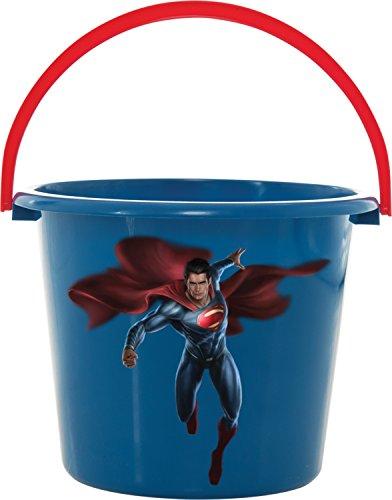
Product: Rubie's Costume Batman v Superman: Dawn of Justice Trick or Treat Pail
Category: Toys & Games | Dress Up & Pretend Play | Accessories
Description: Batman and Superman pail.
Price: $10.98
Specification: ProductDimensions:10x5x5inches|ItemWeight:4ounces|ShippingWeight:4.8ounces(Viewshippingratesandpolicies)|DomesticShipping:ItemcanbeshippedwithinU.S.|InternationalShipping:ThisitemcanbeshippedtoselectcountriesoutsideoftheU.S.LearnMore|ASIN:B01B8WVOPI|Itemmodelnumber:32659|Manufacturerrecommendedage:36months-15years